Milly-sur-Thérain

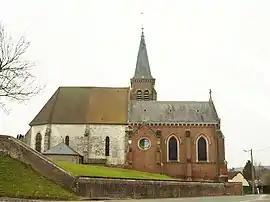
The church in Milly-sur-Thérain

Milly-sur-Thérain (literally "Milly on Thérain") is a commune in the Oise department in northern France. Milly-sur-Thérain station has rail connections to Beauvais and Le Tréport.